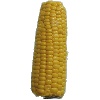
Label: Corn 1